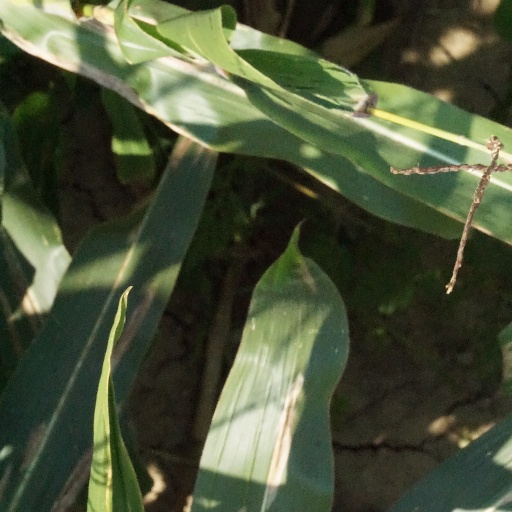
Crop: maize; corn